The Reader (2008 film)

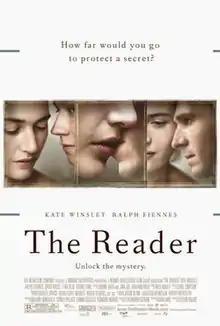
Theatrical release poster

The Reader is a 2008 German English language romantic drama film directed by Stephen Daldry, scripted by David Hare, adapting the 1995 German novel "Der Vorleser" by Bernhard Schlink, and starring Kate Winslet, Ralph Fiennes, David Kross, Bruno Ganz, and Karoline Herfurth.